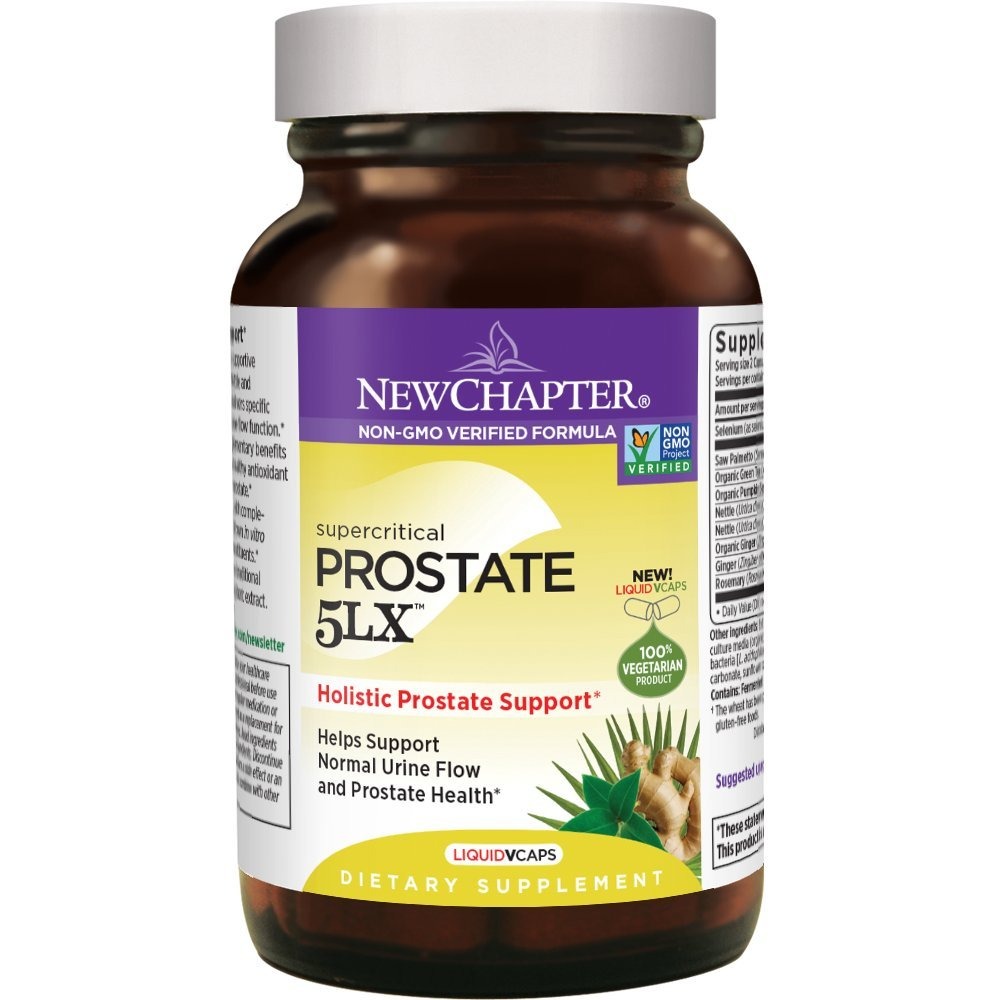
Item Name: New Chapter Prostate 5LX Supplement with Saw Palmetto Plus Selenium Vegetarian Capsule, 180 Count
Bullet Point 1: Prostate supplement expertly formulated to support normal urine flow day and night
Bullet Point 2: Clinical strength Saw palmetto for prostate health
Bullet Point 3: High in Selenium to support a healthy antioxidant response in the whole body, including the prostate
Bullet Point 4: Superfoods for Men: Uses only supercritical or traditional herbal extracts to deliver pure & potent Saw Palmetto, Pumpkin Seed oil, Nettle and more
Bullet Point 5: 100% Vegetarian, Non-GMO Project Verified, Gluten Free, Made in the USA, No Synthetic Fillers, No Artificial Flavors or Colors
Value: 180.0
Unit: count

Price: 57.97